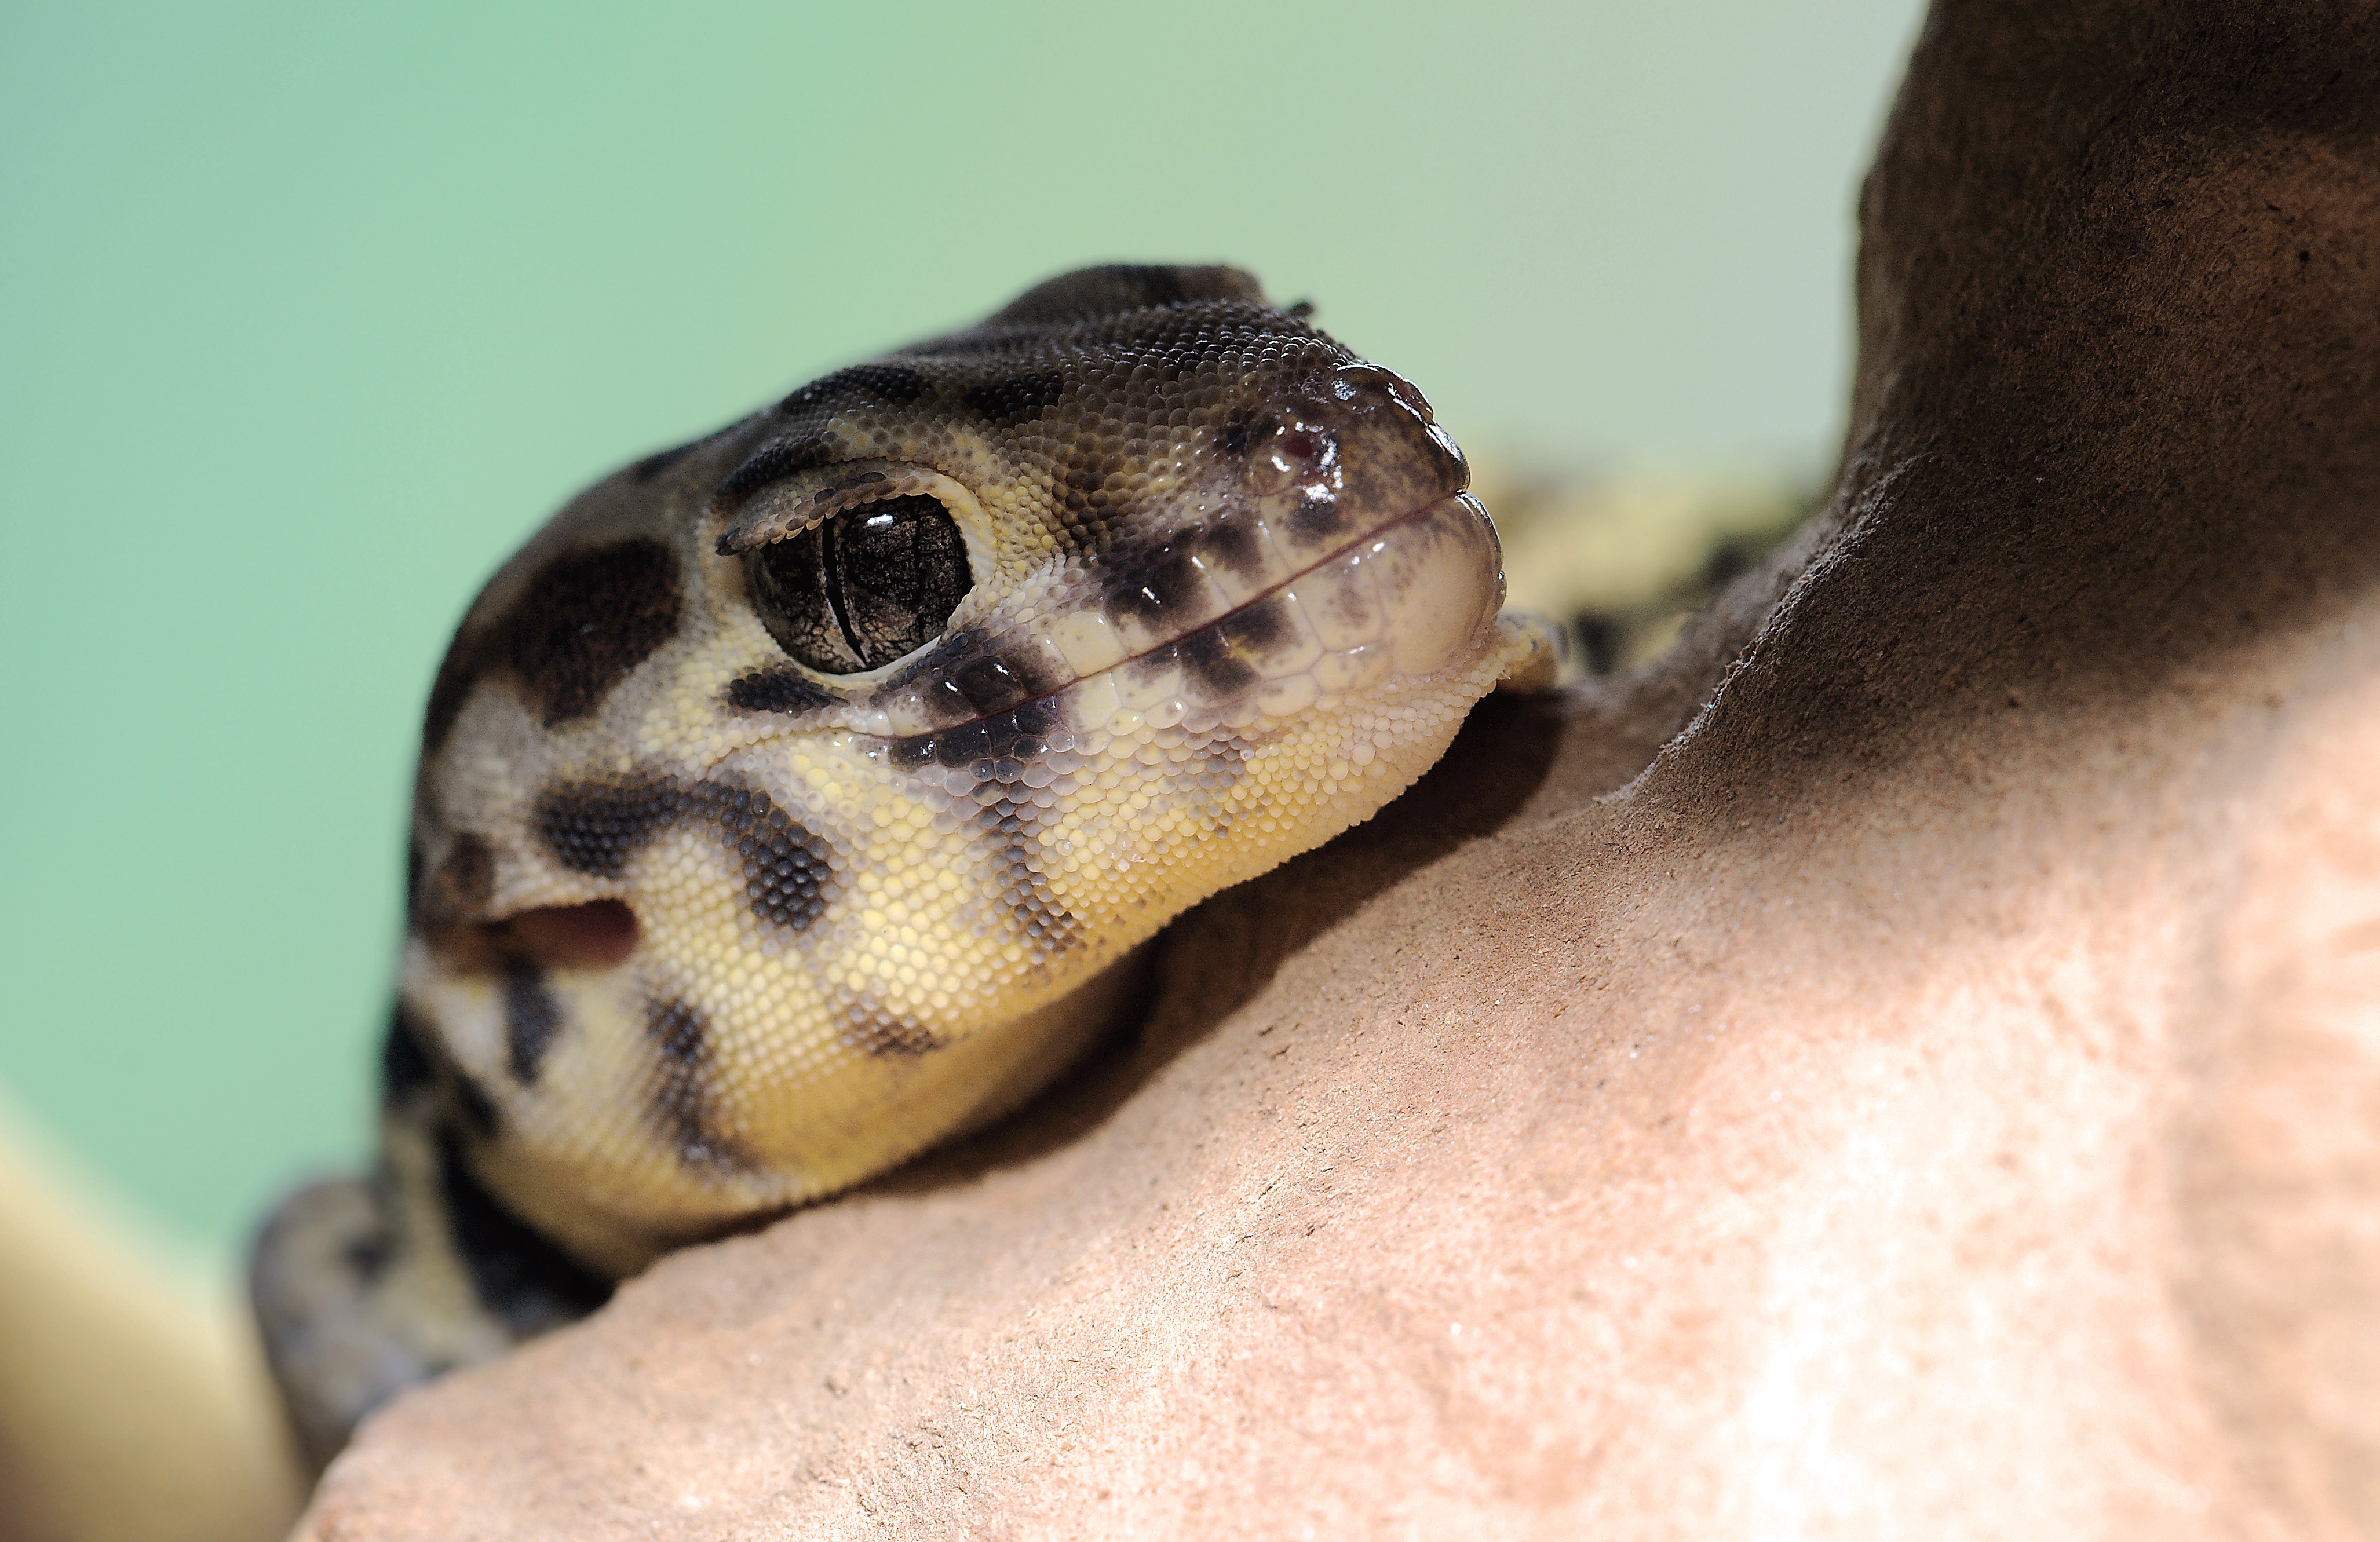
animal, wildlife, turtle, reptile, close, fauna, gecko, close up, tortoise, vertebrate, terrarium, attention, macro photography, wonder gecko, rough scincus